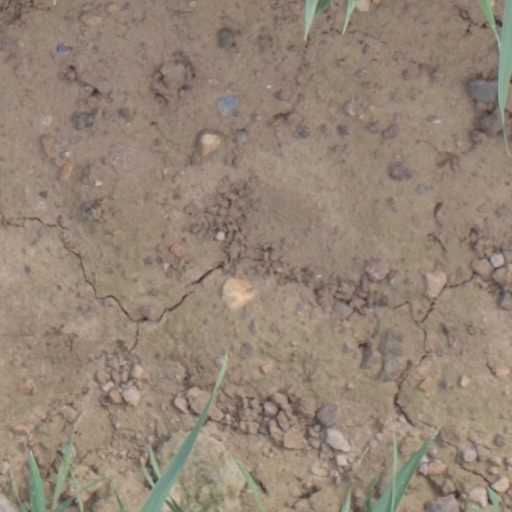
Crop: wheat